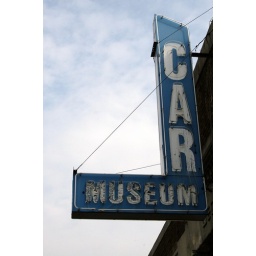
building built in 1920, became the Graham Bros. Truck and Dodge car assembly dealership in 1925